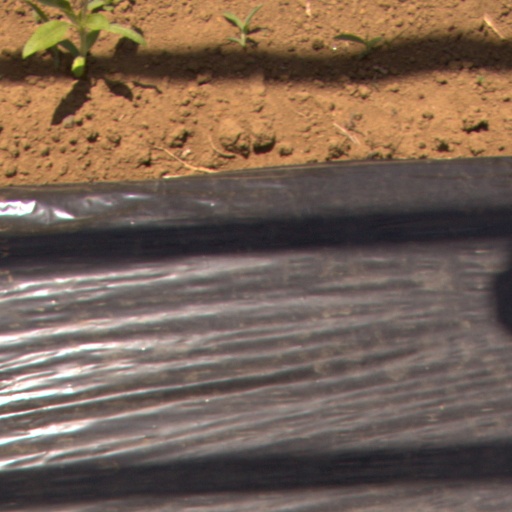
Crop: Jerusalem artichoke